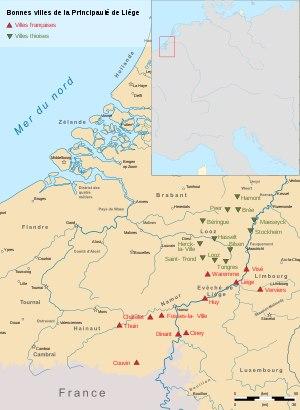
Les Bonnes Villes liégeoises étaient les localités les plus importantes de la Principauté de Liège. Elles envoyaient des représentants au Tiers état, pouvaient s'entourer d'un mur d'enceinte et ériger un perron.
La principauté épiscopale de Liège était un État du Saint-Empire romain, compris dans le Cercle de Westphalie, ayant pour capitale la ville de Liège. C'est en l'an 985 que naît la principauté épiscopale. C'est à cette date que Notger, déjà évêque de Liège depuis 972, devient prince-évêque en recevant le comté de Huy. Cet État a existé pendant plus de 800 ans, jusqu'à la révolution liégeoise en 1789.